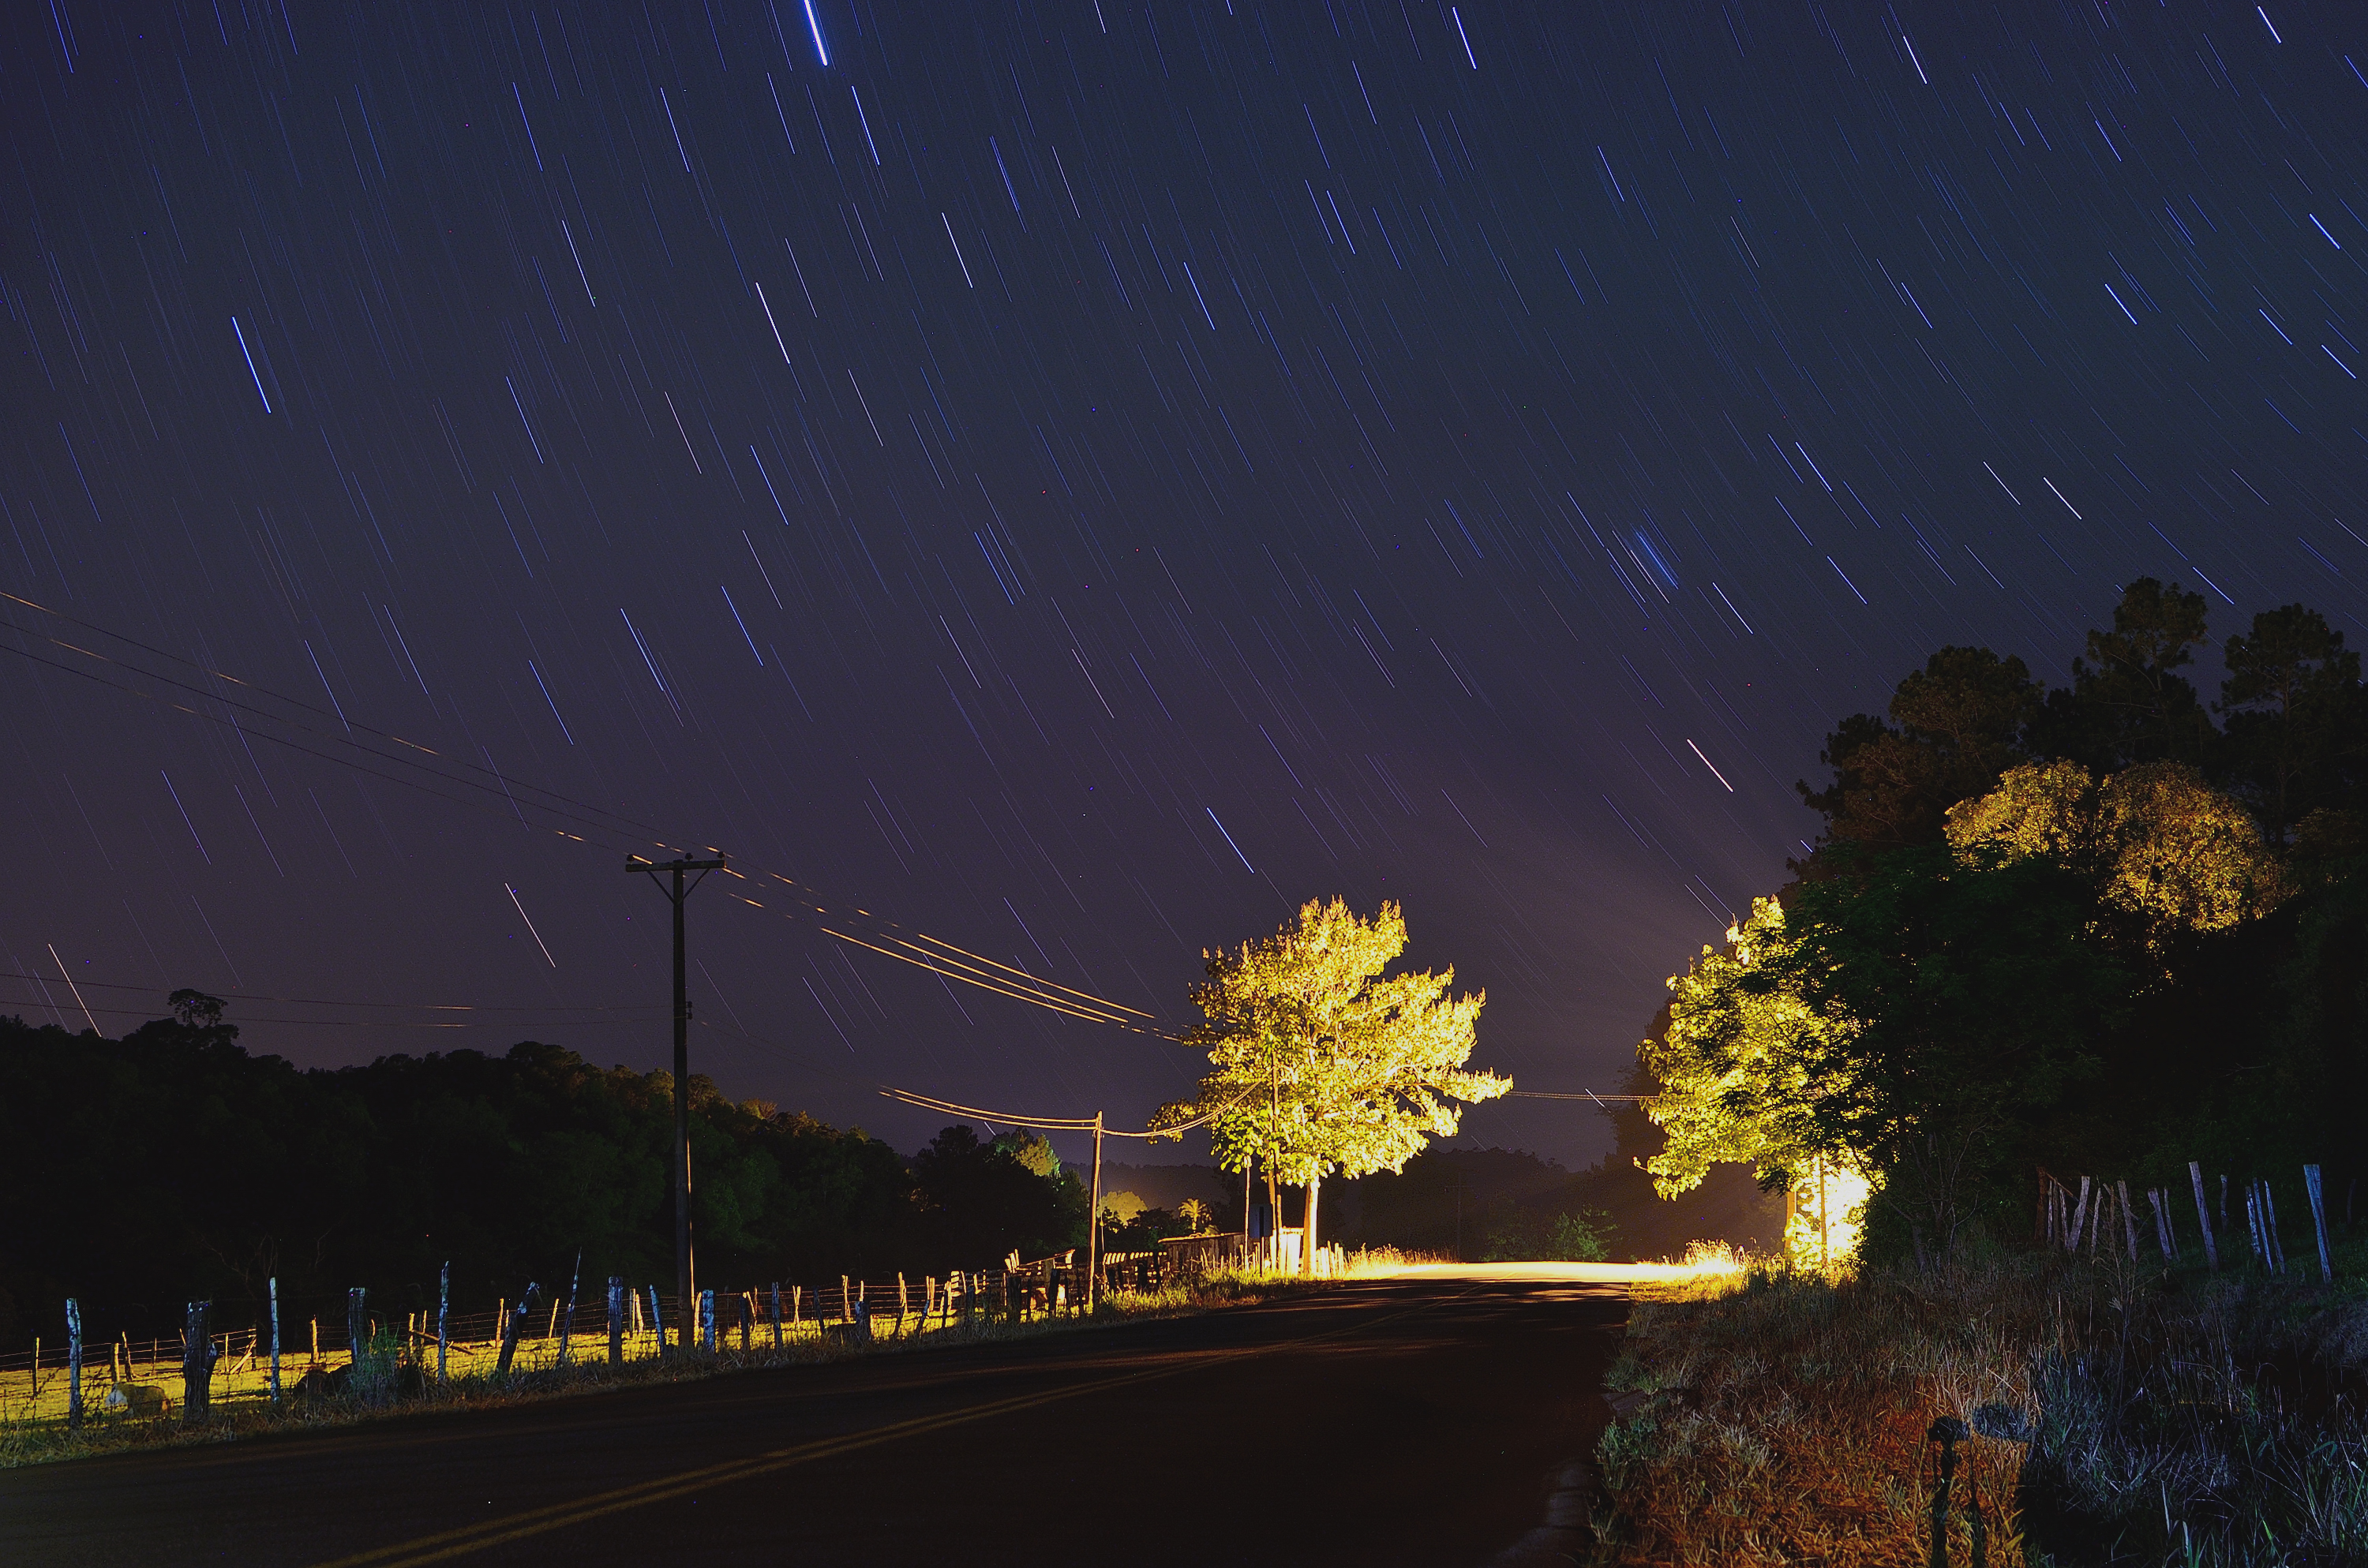
tree, light, sky, road, night, star, atmosphere, dusk, evening, darkness, lighting, astronomy, stars, azul, arbol, camino, valle, noche, verde, startrail, potrero, eldorado, misiones, vallehermoso, ruta, estrellas, midnight, astronomical object